Hiyamugi

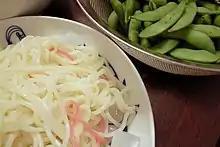
Hiyamugi and edamame

Hiyamugi are very thin dried Japanese noodles made of wheat. They are similar to but slightly thicker than the thinnest Japanese noodle type called "sōmen". The Western-style noodle that most closely resembles "hiyamugi" is probably vermicelli. They are the second thinnest type of Japanese noodle after "sōmen", while the well-known udon is a thicker style of wheat noodle.